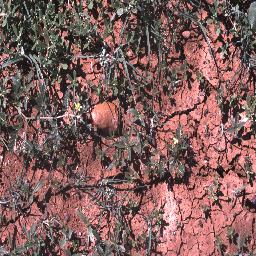
Label: negative